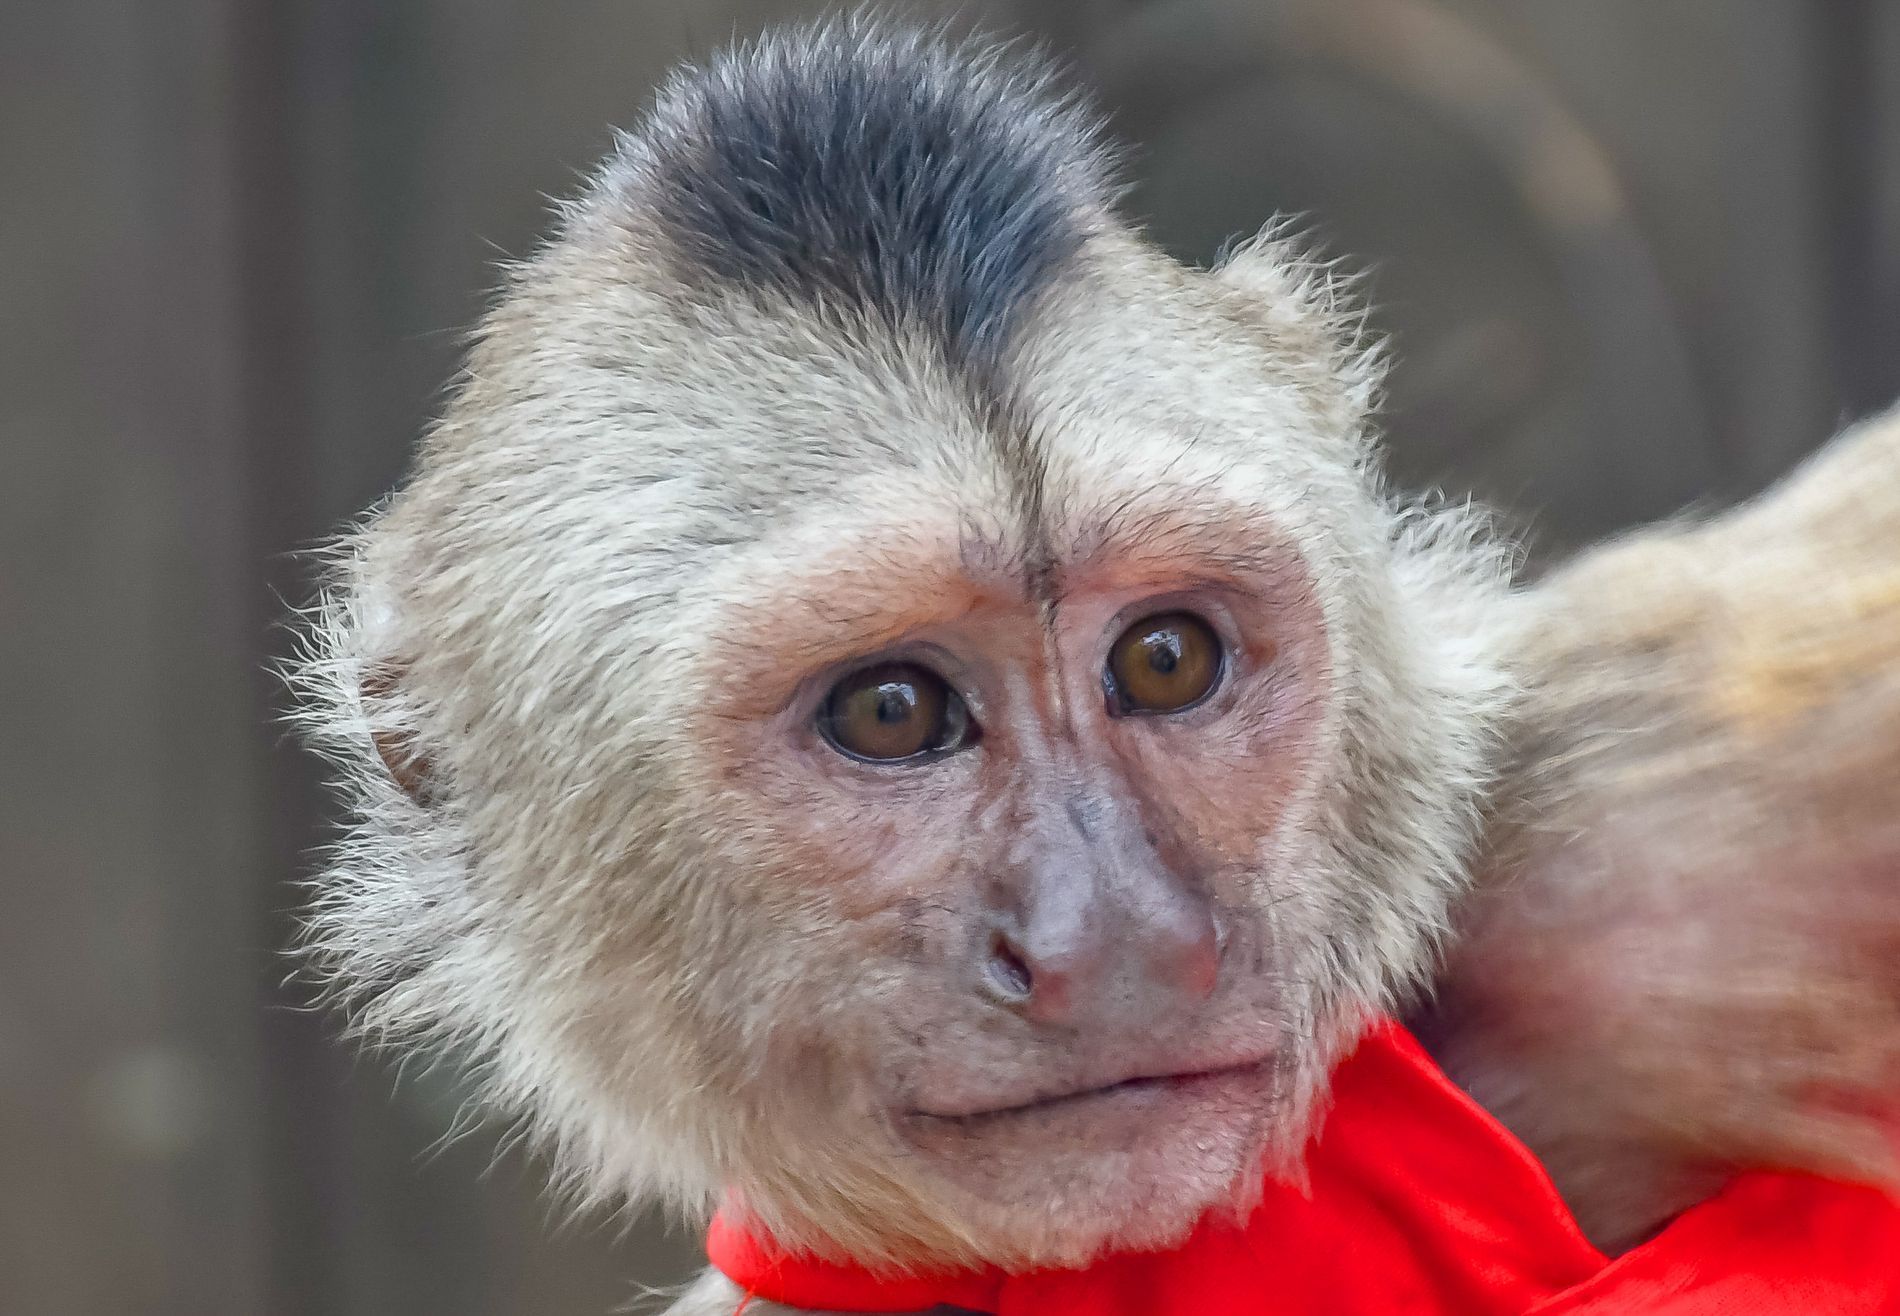
Angry monkey.
A close up of a monkey wearing a bright red garment, gazing directly into the camera with expressive eyes.
Captured from a close up front angle, the image presents a sharp focus on the monkey’s face and attire. The atmosphere feels gentle and curious, with a neutral, slightly warm color palette.
Labels: Animal, Mammal, Monkey, Wildlife, Bear, Baboon, clothes, Blur background
Camera: NIKON CORPORATION NIKON D7500
Lens: AF-S DX Nikkor 18-140mm f/3.5-5.6G ED VR
Aperture: F5.6
Exposure: 1/60 sec
ISO: 800
Focal length: 140